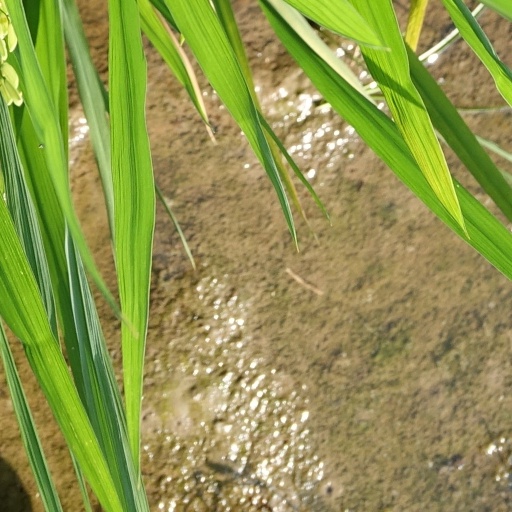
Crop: rice